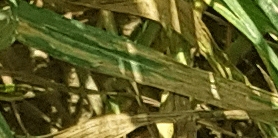
Label: Wheat___Yellow_Rust